Galactic Command

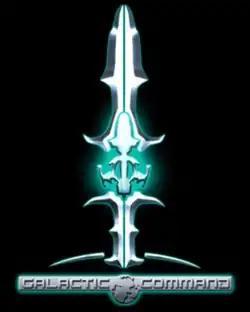

Galactic Command (GALCOM for short) is the third series of space exploration video games developed by 3000AD, Inc.